Home front during World War II

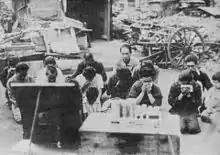
Civilians listening to the emperor's surrender broadcast, on August 15, 1945

Canadian women responded to urgent appeals to make do, recycle and salvage in order to come up with needed supplies. They saved fats and grease; gathered recycled goods; handed out information on the best ways to get the most out of recycled goods; and organized many other events to decrease the amount of waste. Volunteer organizations led by women also prepared packages for the military overseas and for prisoners of war in Axis countries.